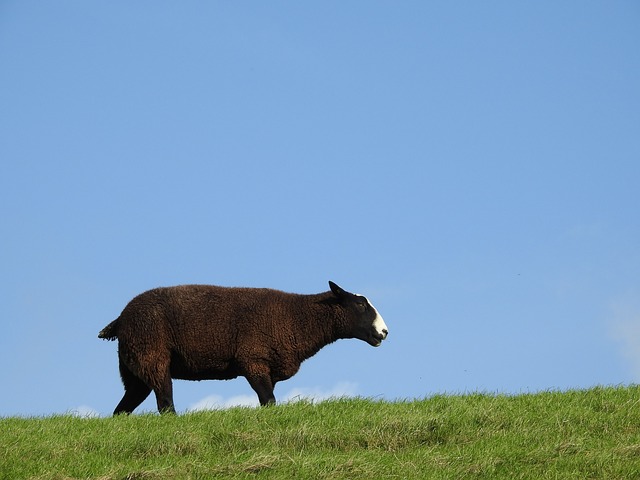
Label: sheep